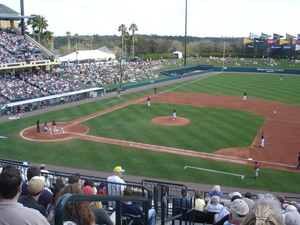
Le Champion Stadium est un stade de baseball de 9 500 places situé dans le ESPN Wide World of Sports Complex du Walt Disney World Resort en Floride. Il fut ouvert en 1997 et abrite le camp d'entraînement de pré-saison des Braves d'Atlanta de la Ligue majeure de baseball. C'est le plus grand stade parmi les installations accueillant les matchs de préparation de la MLB. C'est aussi le domicile des Braves de la Côte du Golfe, club-école des Braves d'Atlanta évoluant dans la Ligue de la Côte du Golfe.
L'ESPN Wide World of Sports Complex est un complexe sportif ouvert le 1ᵉʳ mai 1997 au Walt Disney World Resort en Floride. En 2010, il a été renommé ESPN, filiale de Disney spécialisée dans le sport.